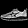
Label: Sneaker